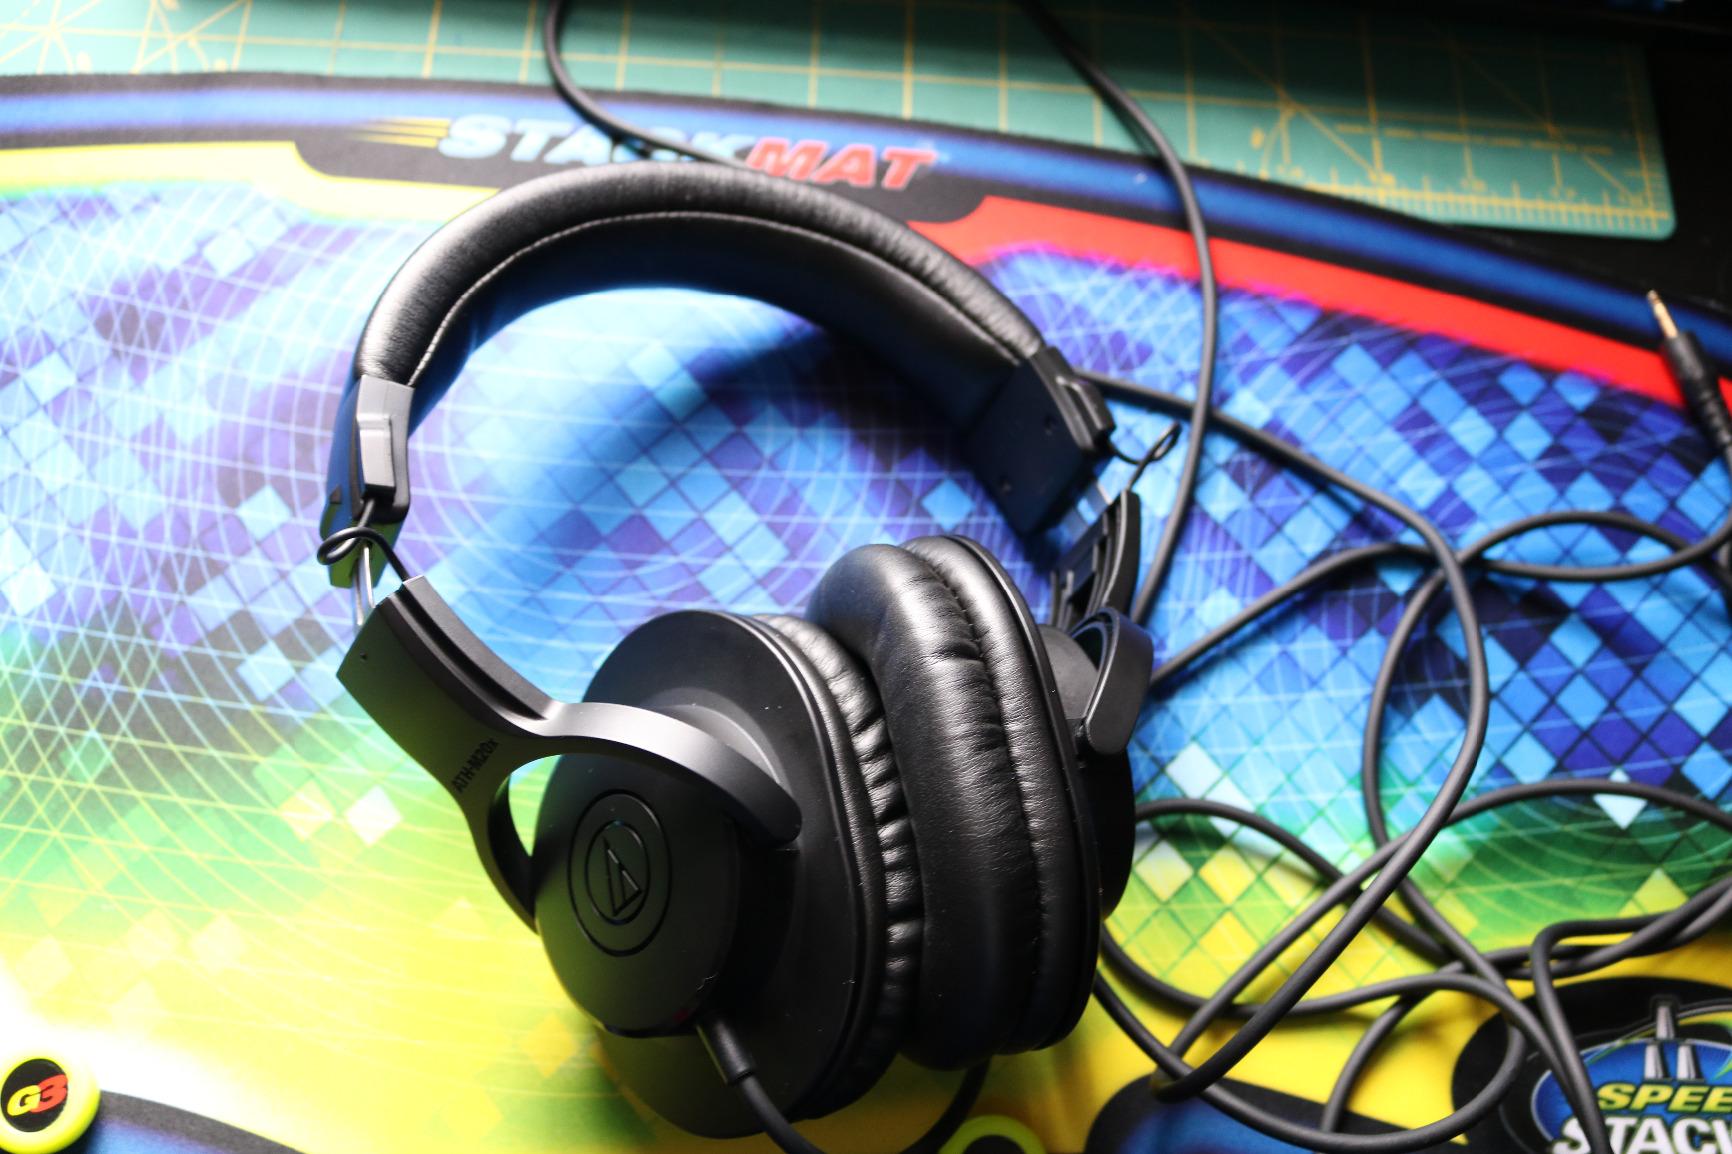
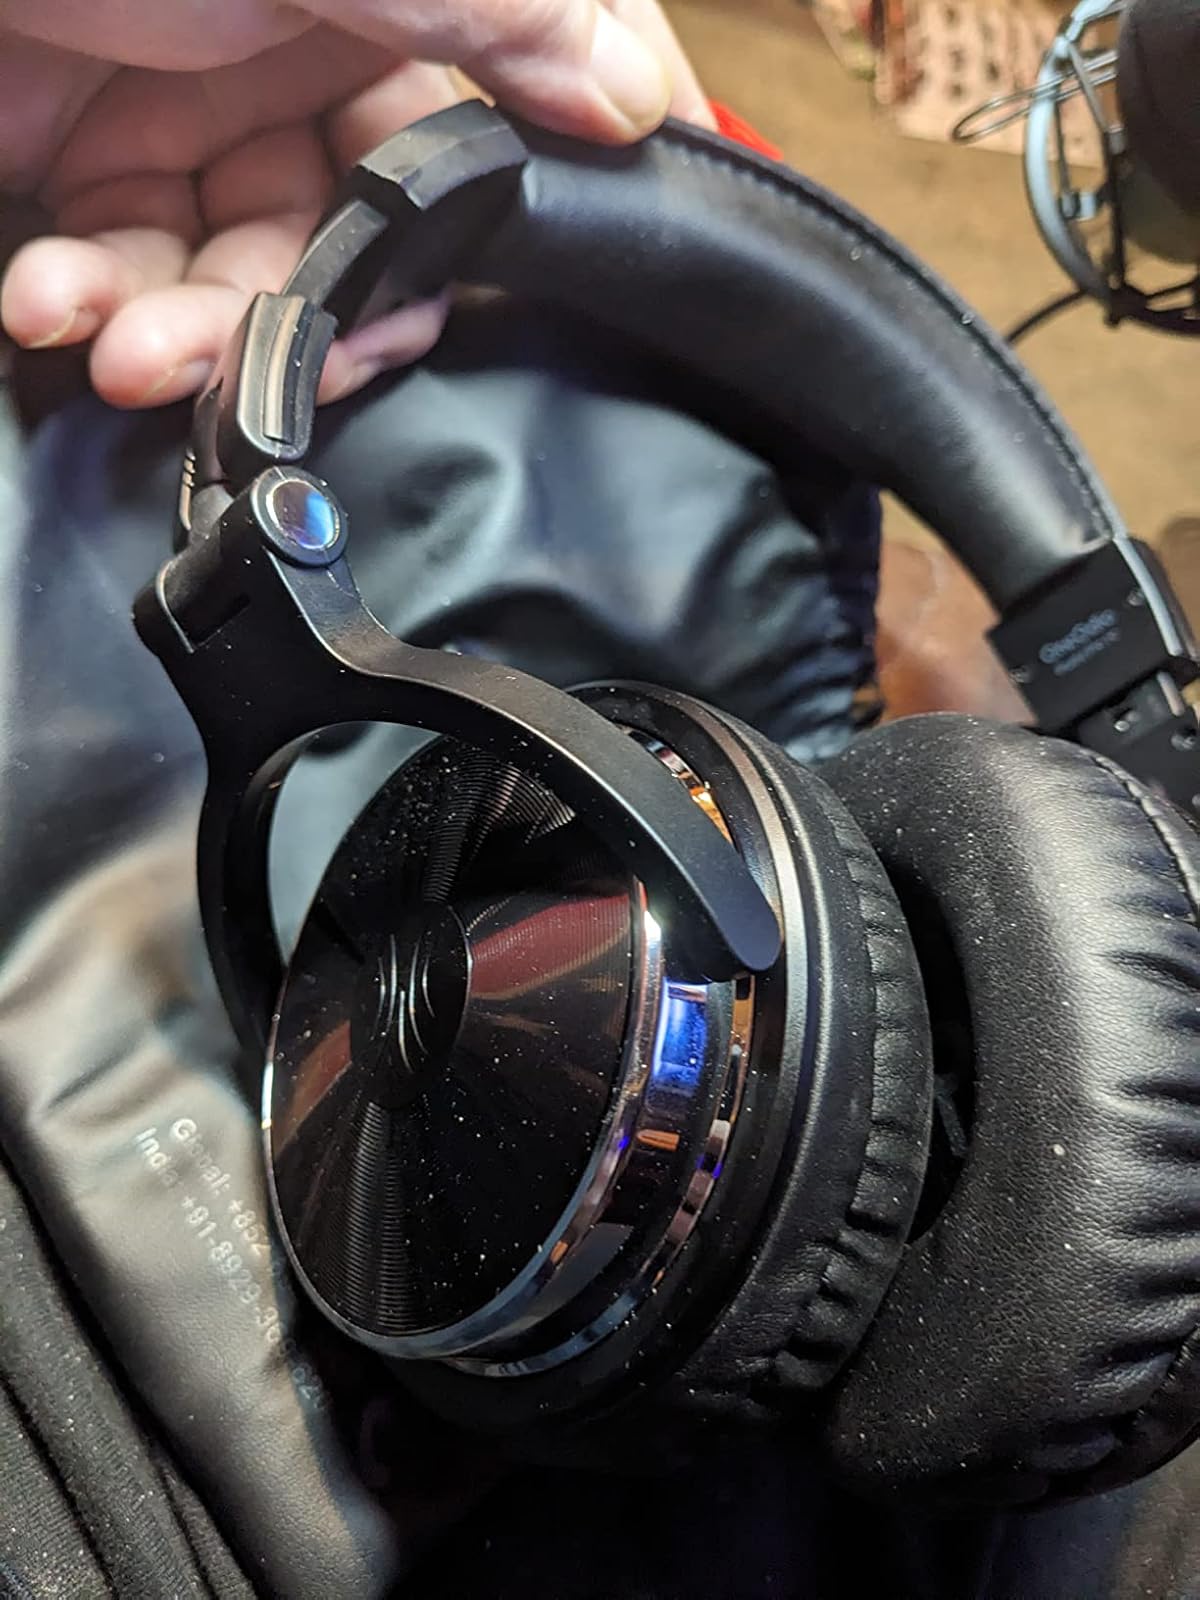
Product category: headphones
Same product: no